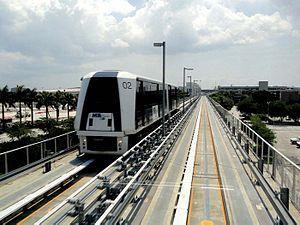
L'aéroport international de Miami, connu localement sous l'acronyme MIA, est un aéroport américain desservant Miami, en Floride. Localisé dans un secteur non constitué en municipalité dans le comté de Miami-Dade, il est proche des villes de Hialeah, Doral et Miami Springs, ainsi que du village de Virginia Gardens et de la census-designated place de Fountainbleau. Quarantième aéroport mondial en 2017, avec plus de 44 millions de passagers qui en font usage, il est le douzième aéroport aux États-Unis par le nombre de passagers.